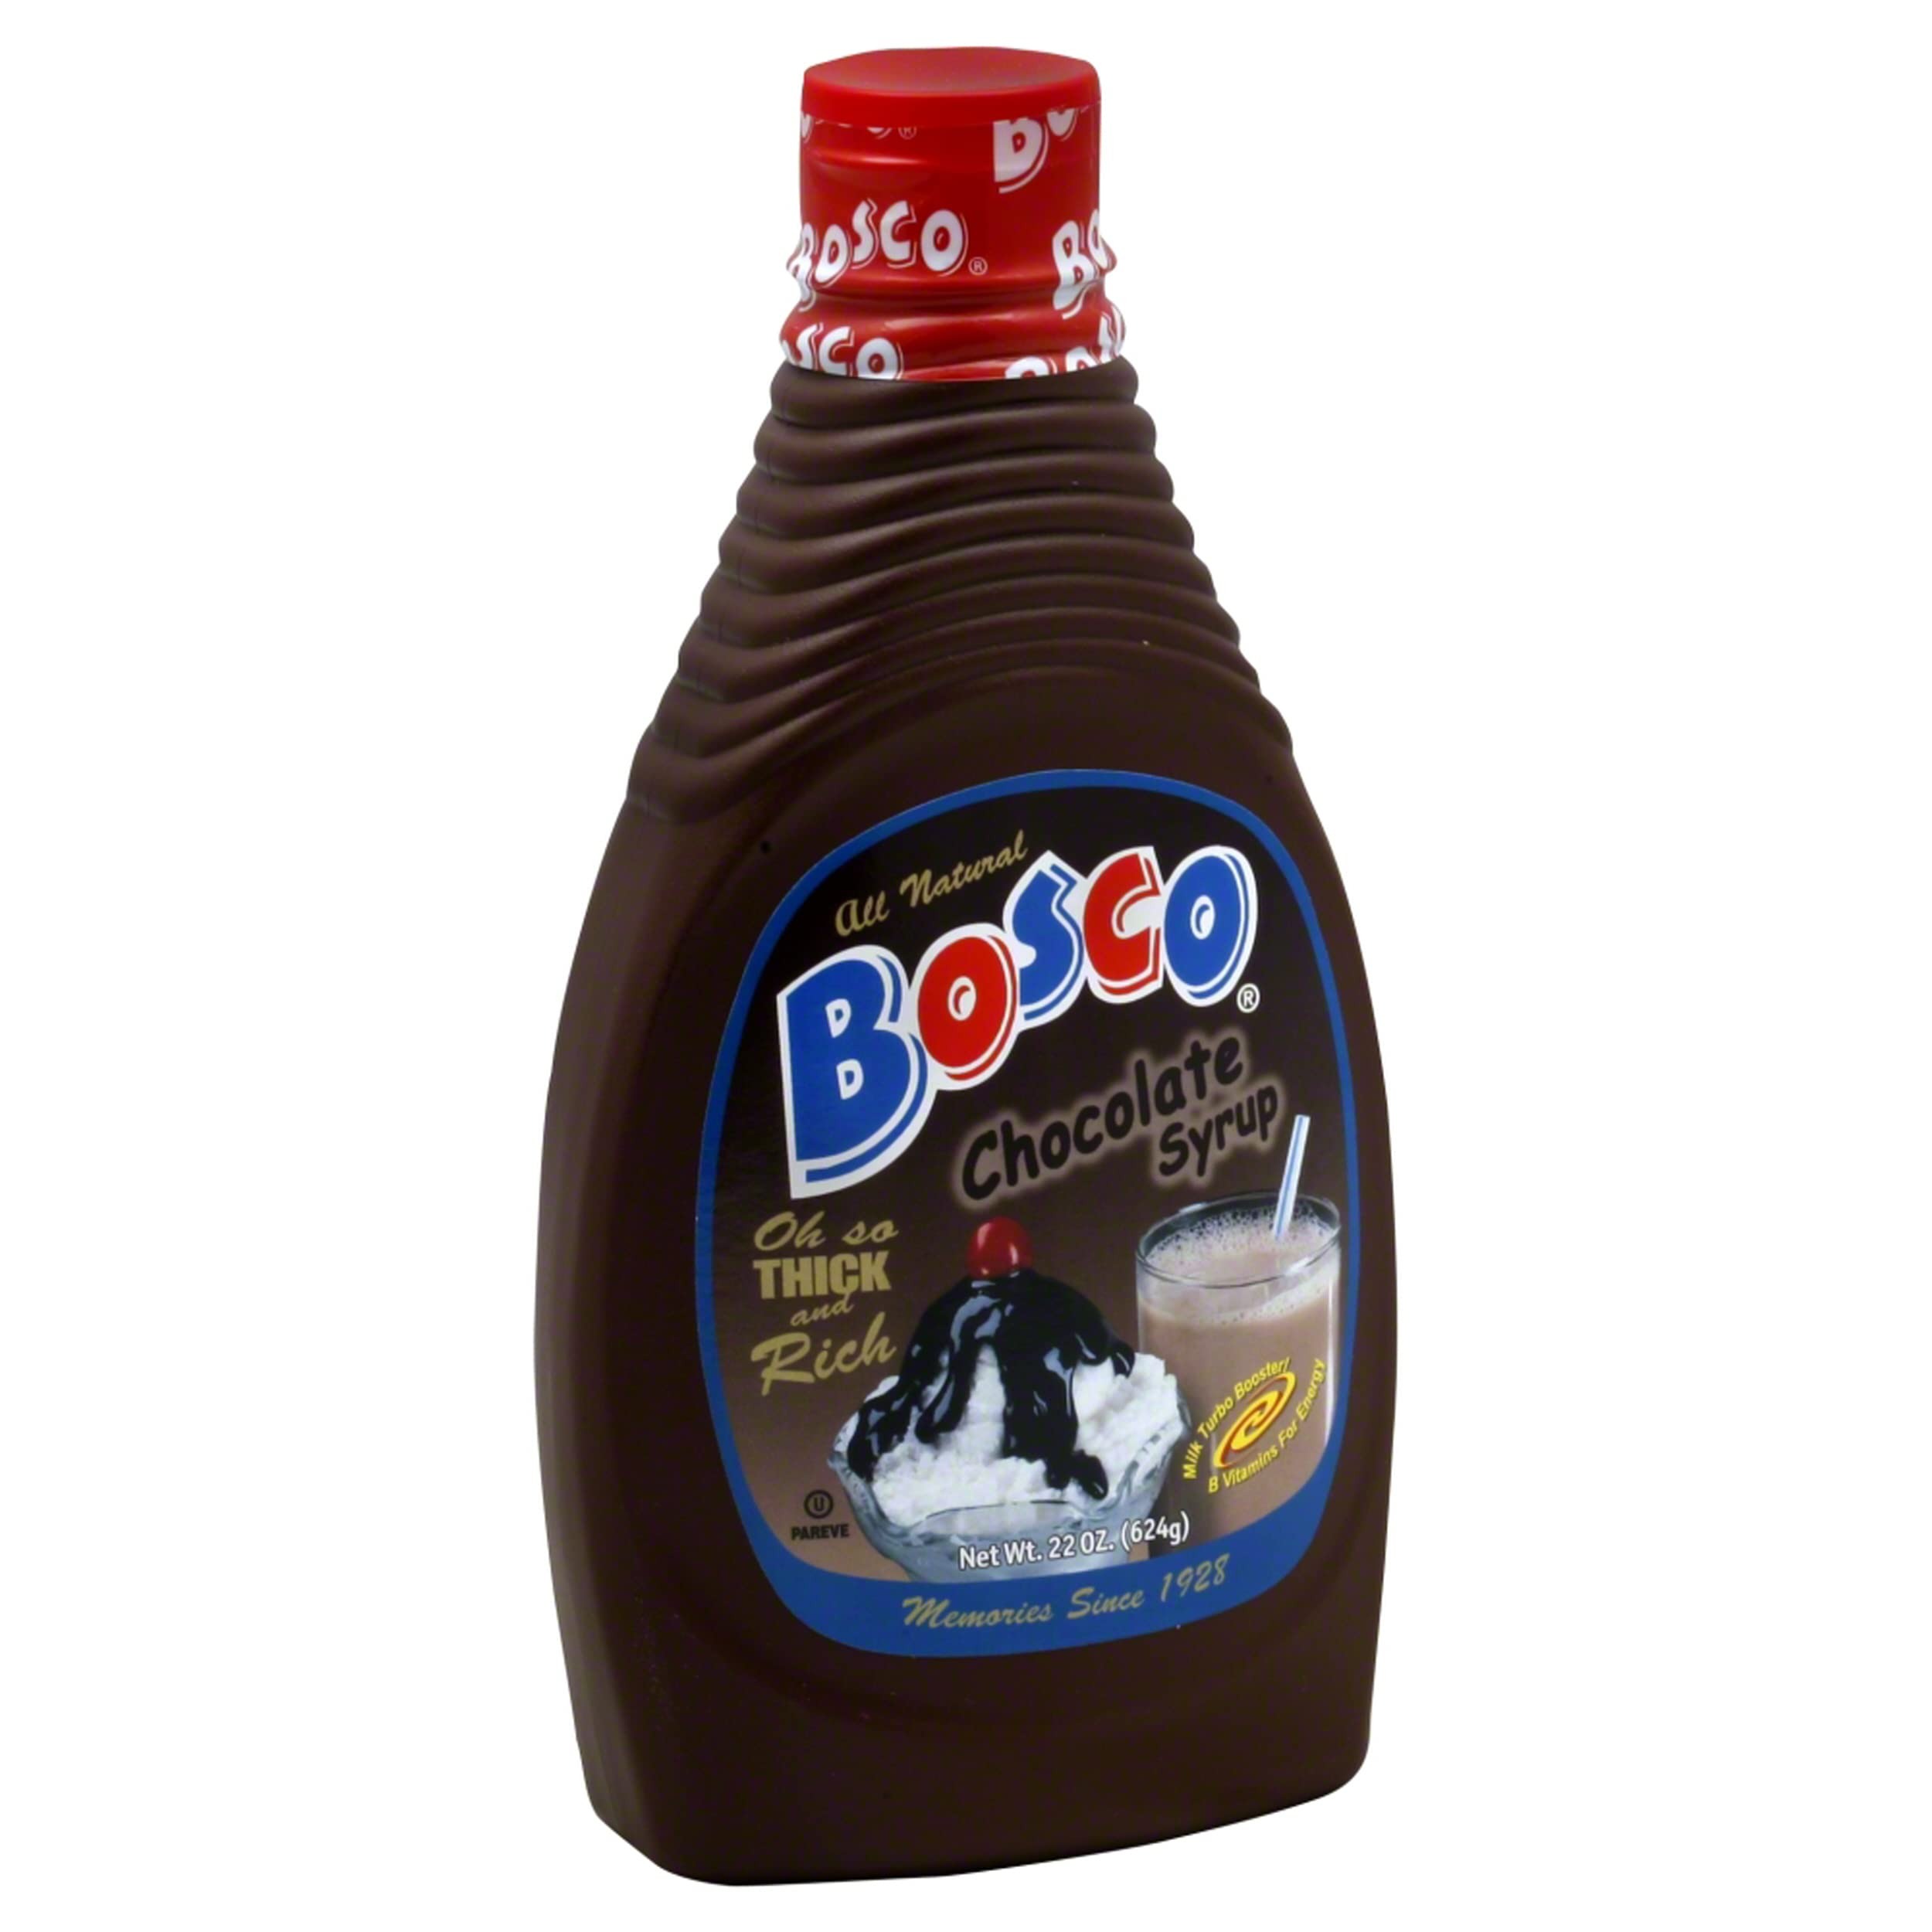
Item Name: Bosco Chocolate Flavor Syrup, No Preservatives, All Natural, 22 Ounce (Pack of 12)
Bullet Point: Bosco Chocolate Flavor Syrup, No Preservatives, All Natural, 22 Ounce (Pack of 12)
Value: 264.0
Unit: Fl Oz

Price: 17.94